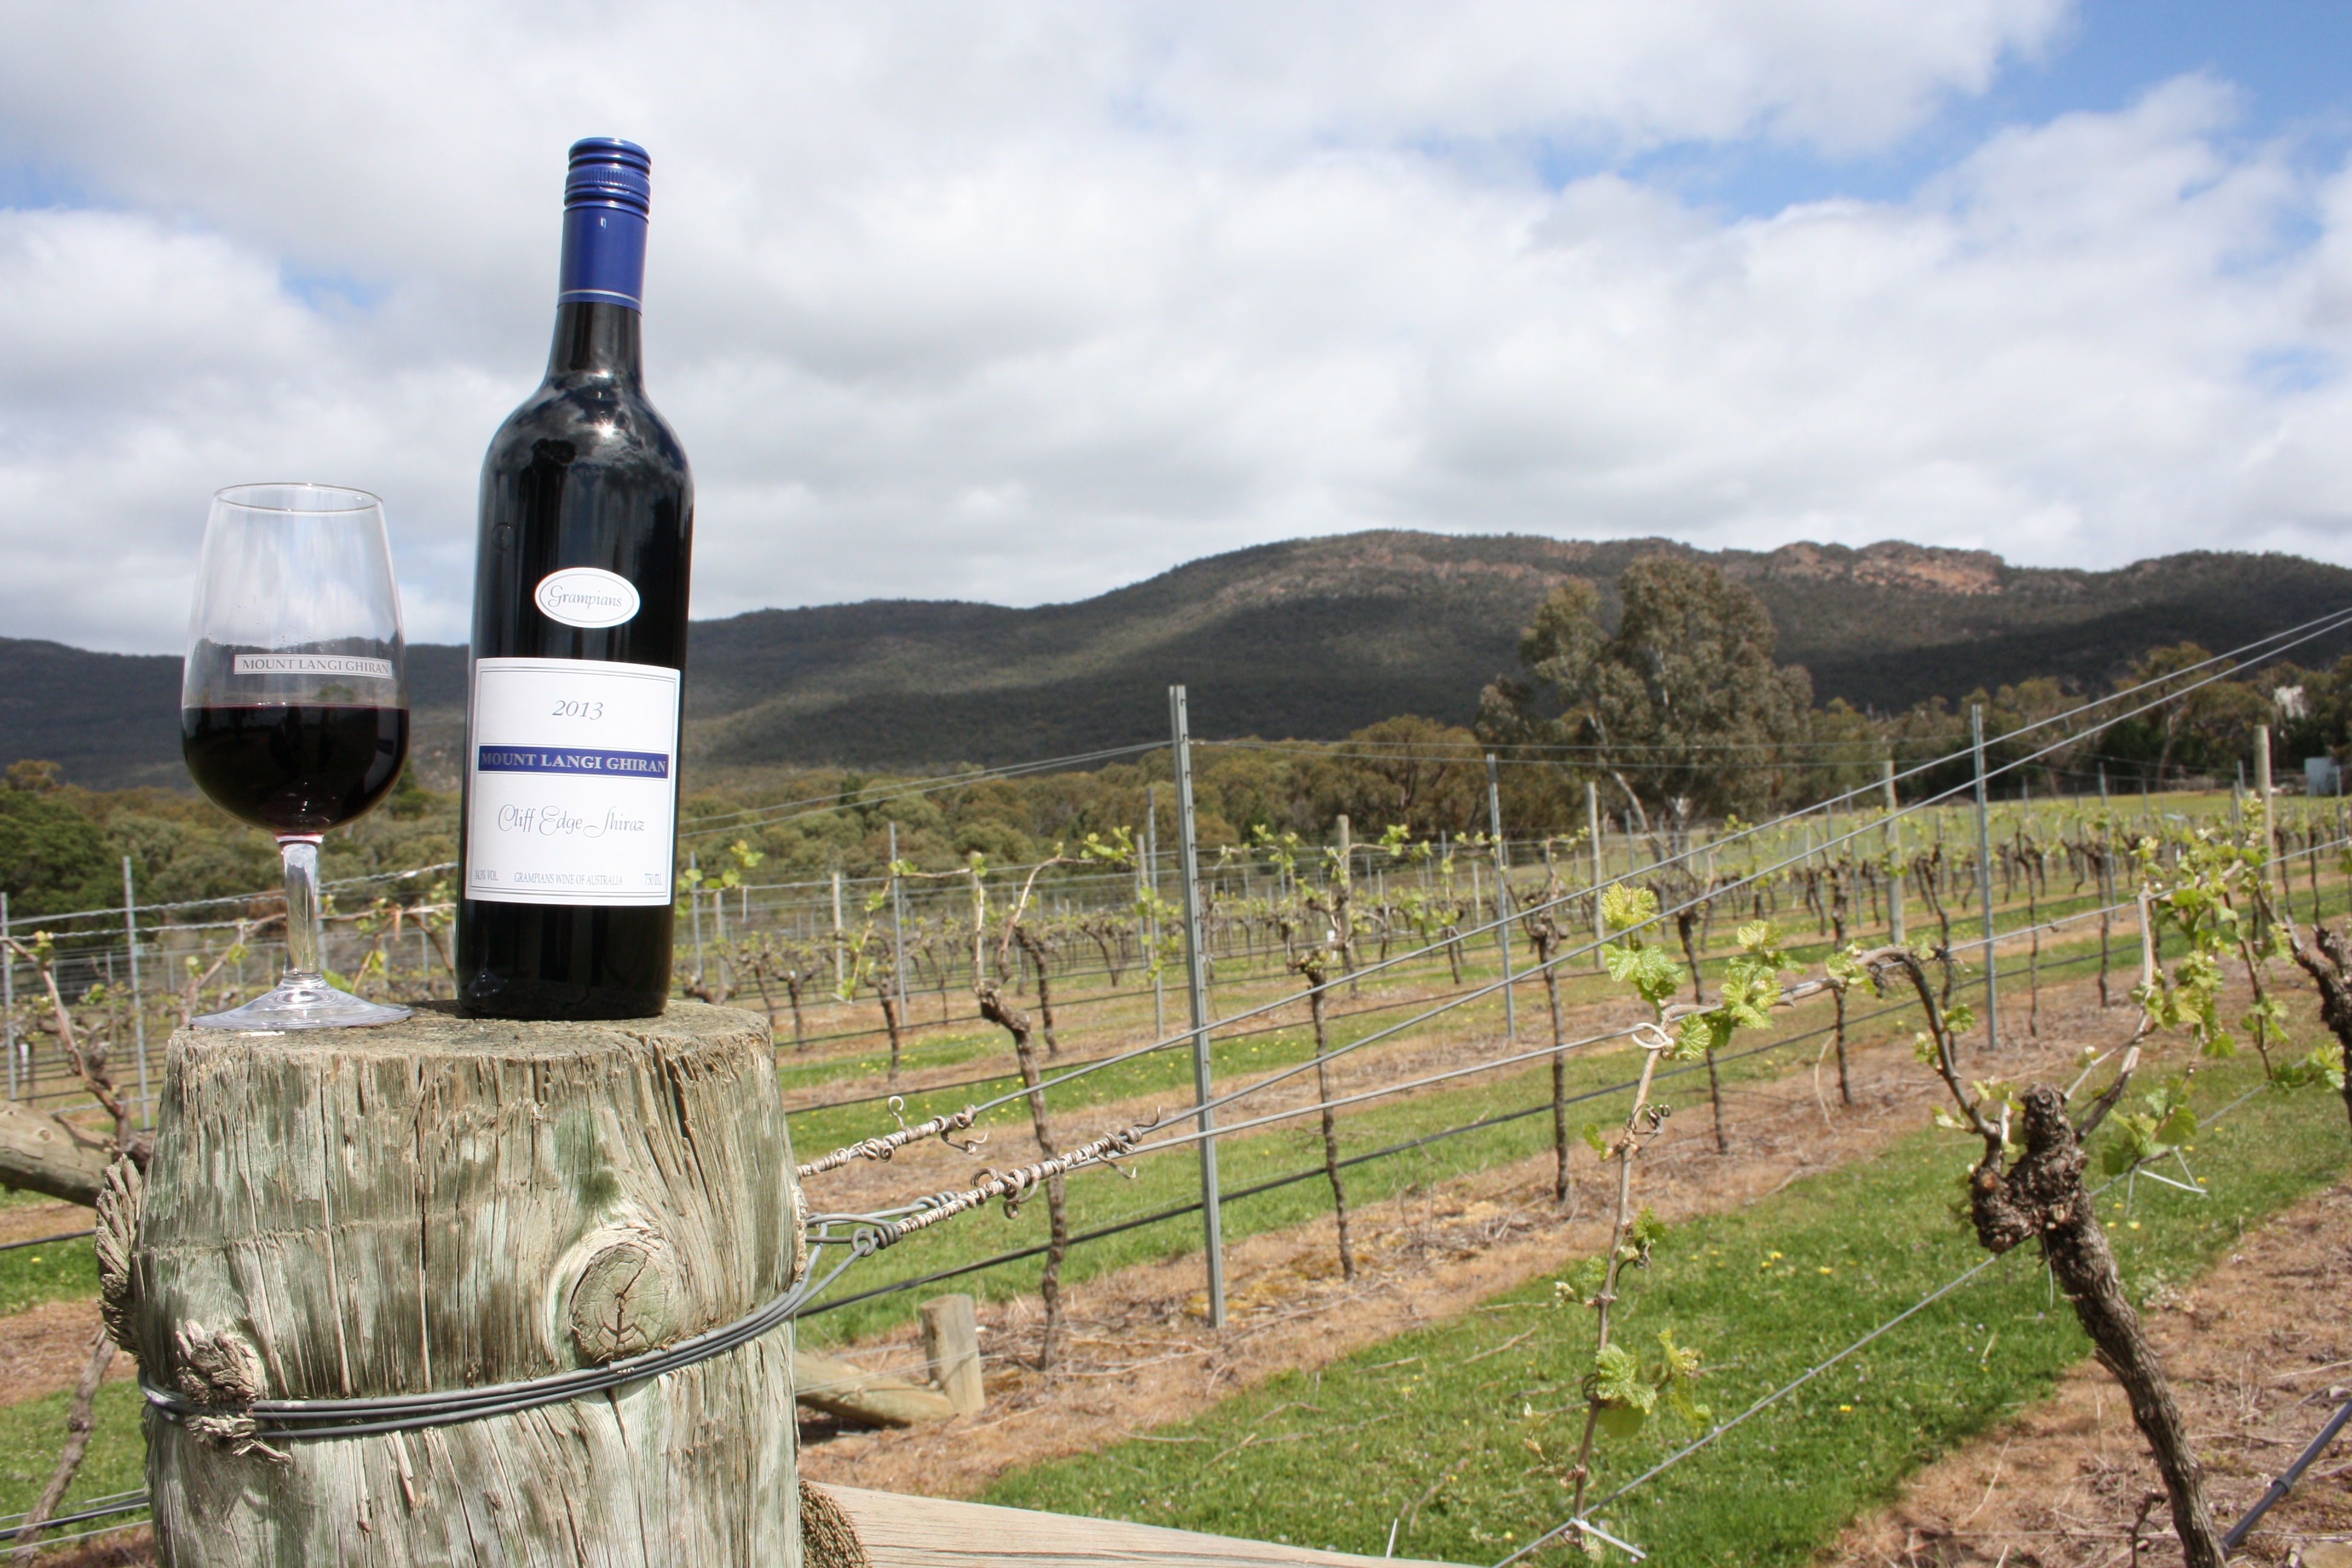
landscape, vineyard, wine, countryside, country, scenery, agriculture, tourism, australia, grapes, victoria, grampians